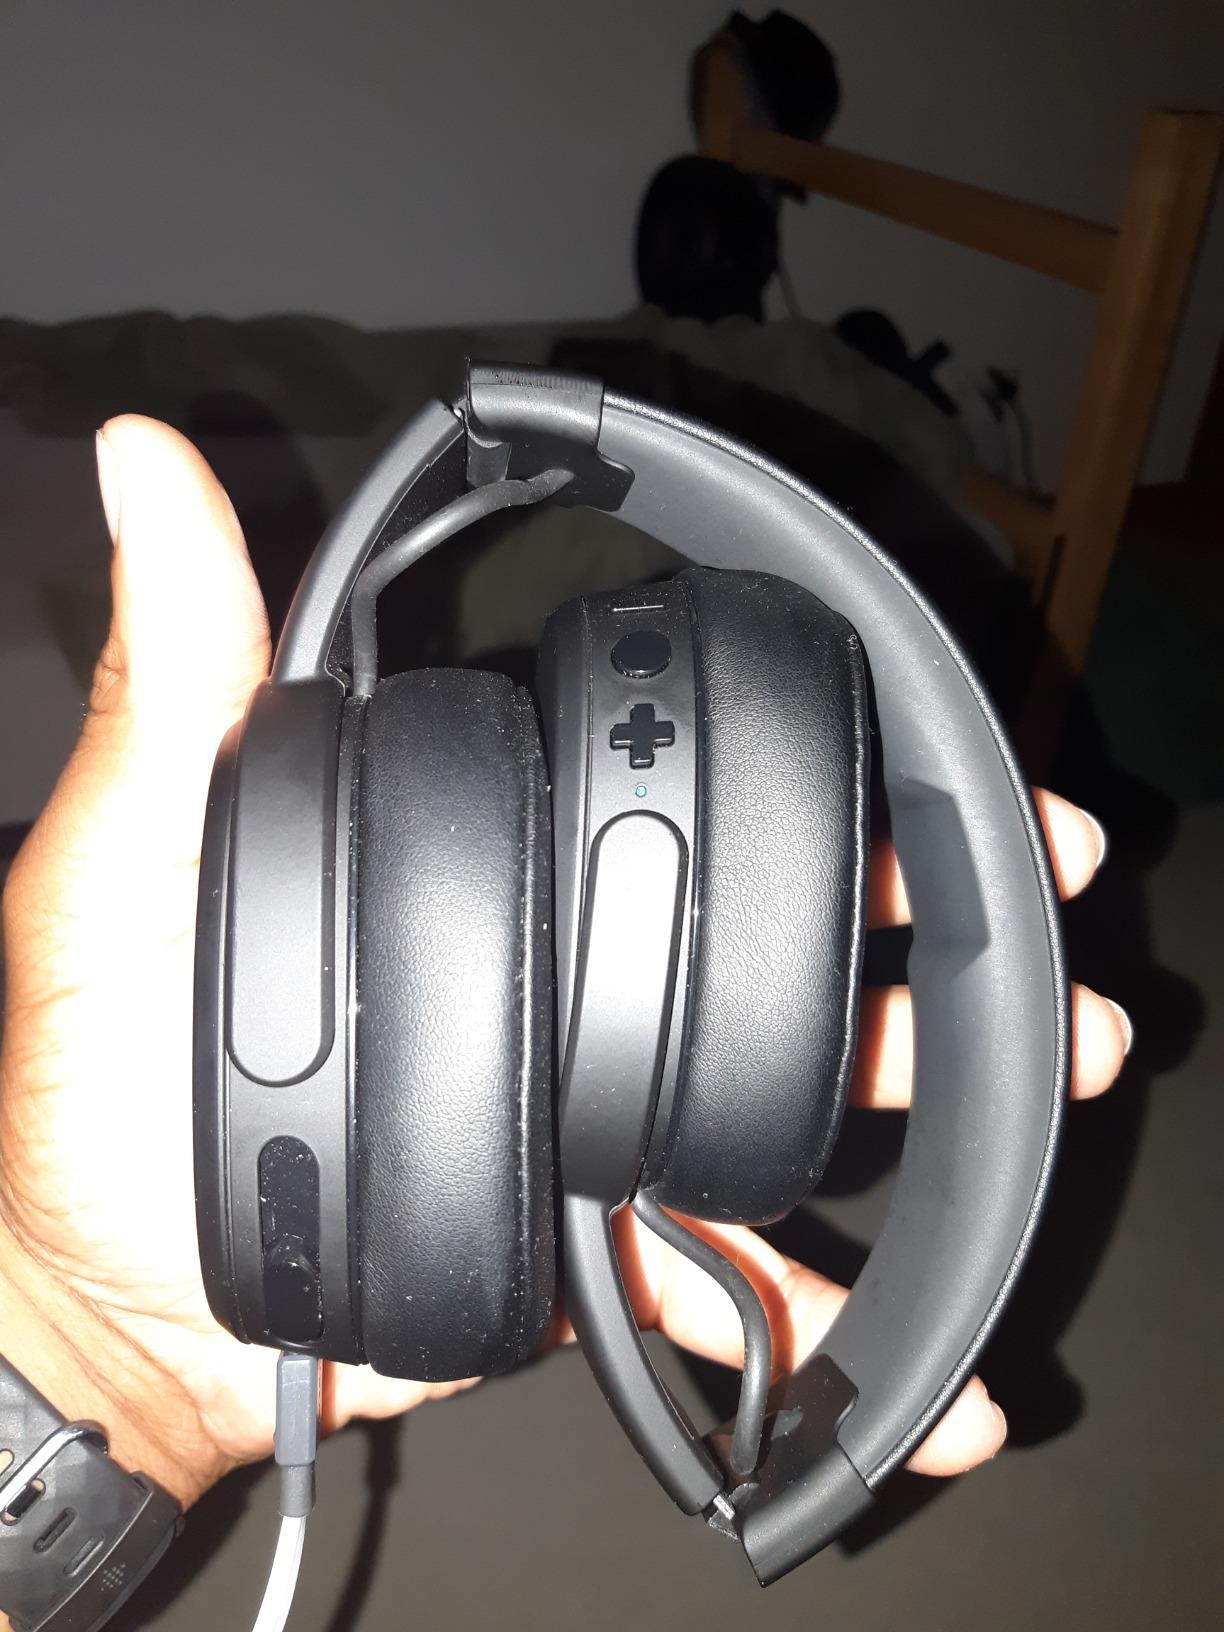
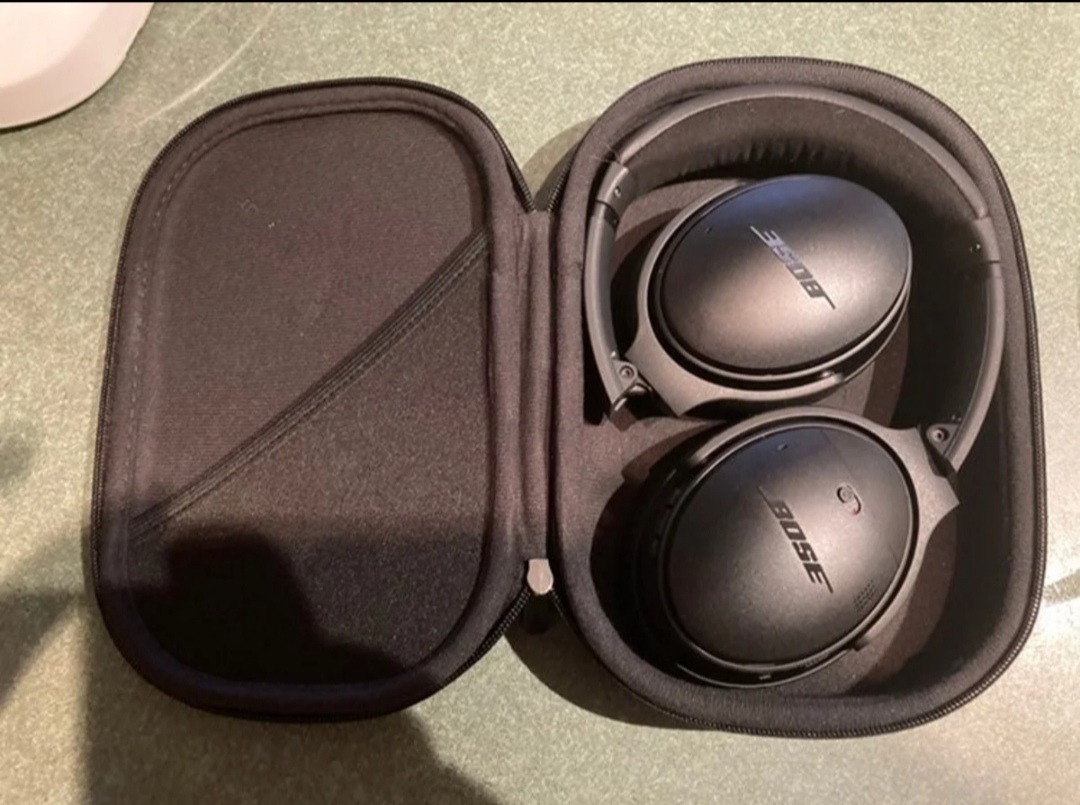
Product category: headphones
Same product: no